Okayama

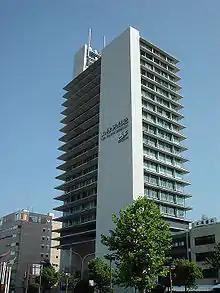
Headquarters of the "Sanyo Shimbun" and TV Setouchi

JR West's Okayama Station is a major interchange, with trains from Shikoku, Sanin and San'yo connecting to the San'yō Shinkansen. Local rail lines serving Okayama Station include: